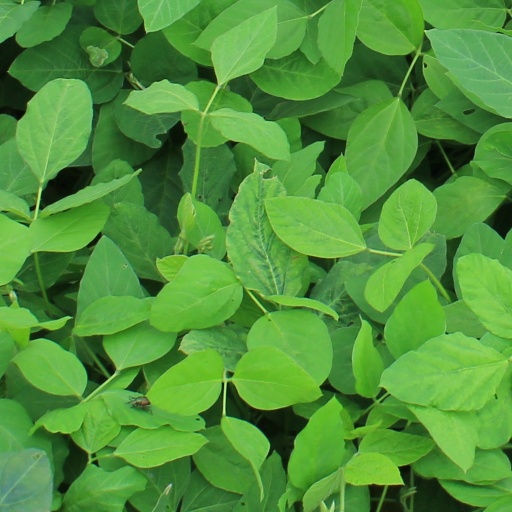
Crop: soybean